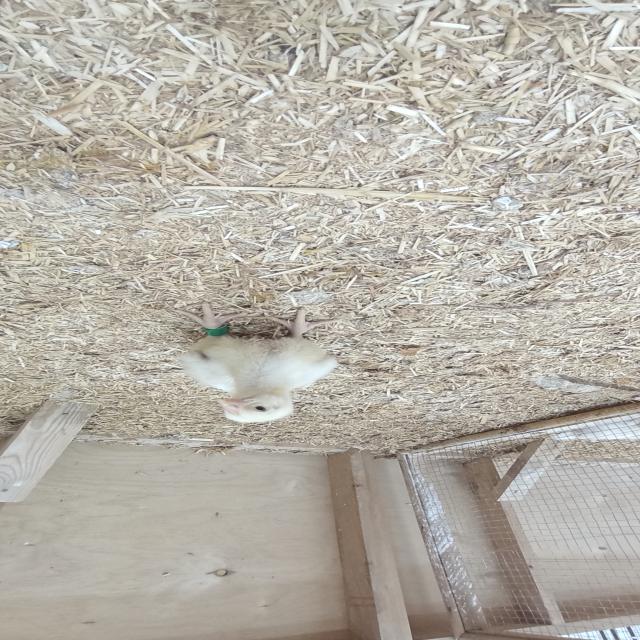
Weight: 393 g